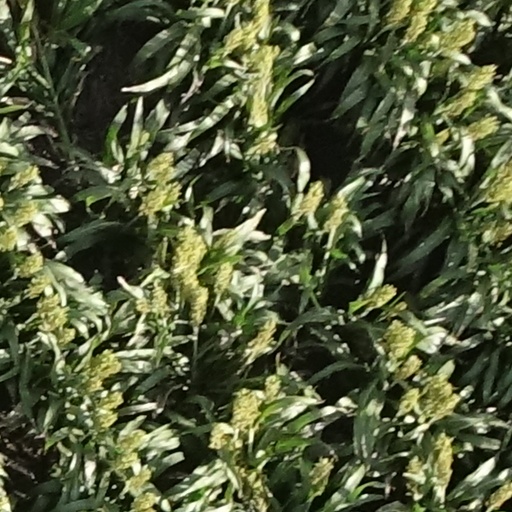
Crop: sorghum